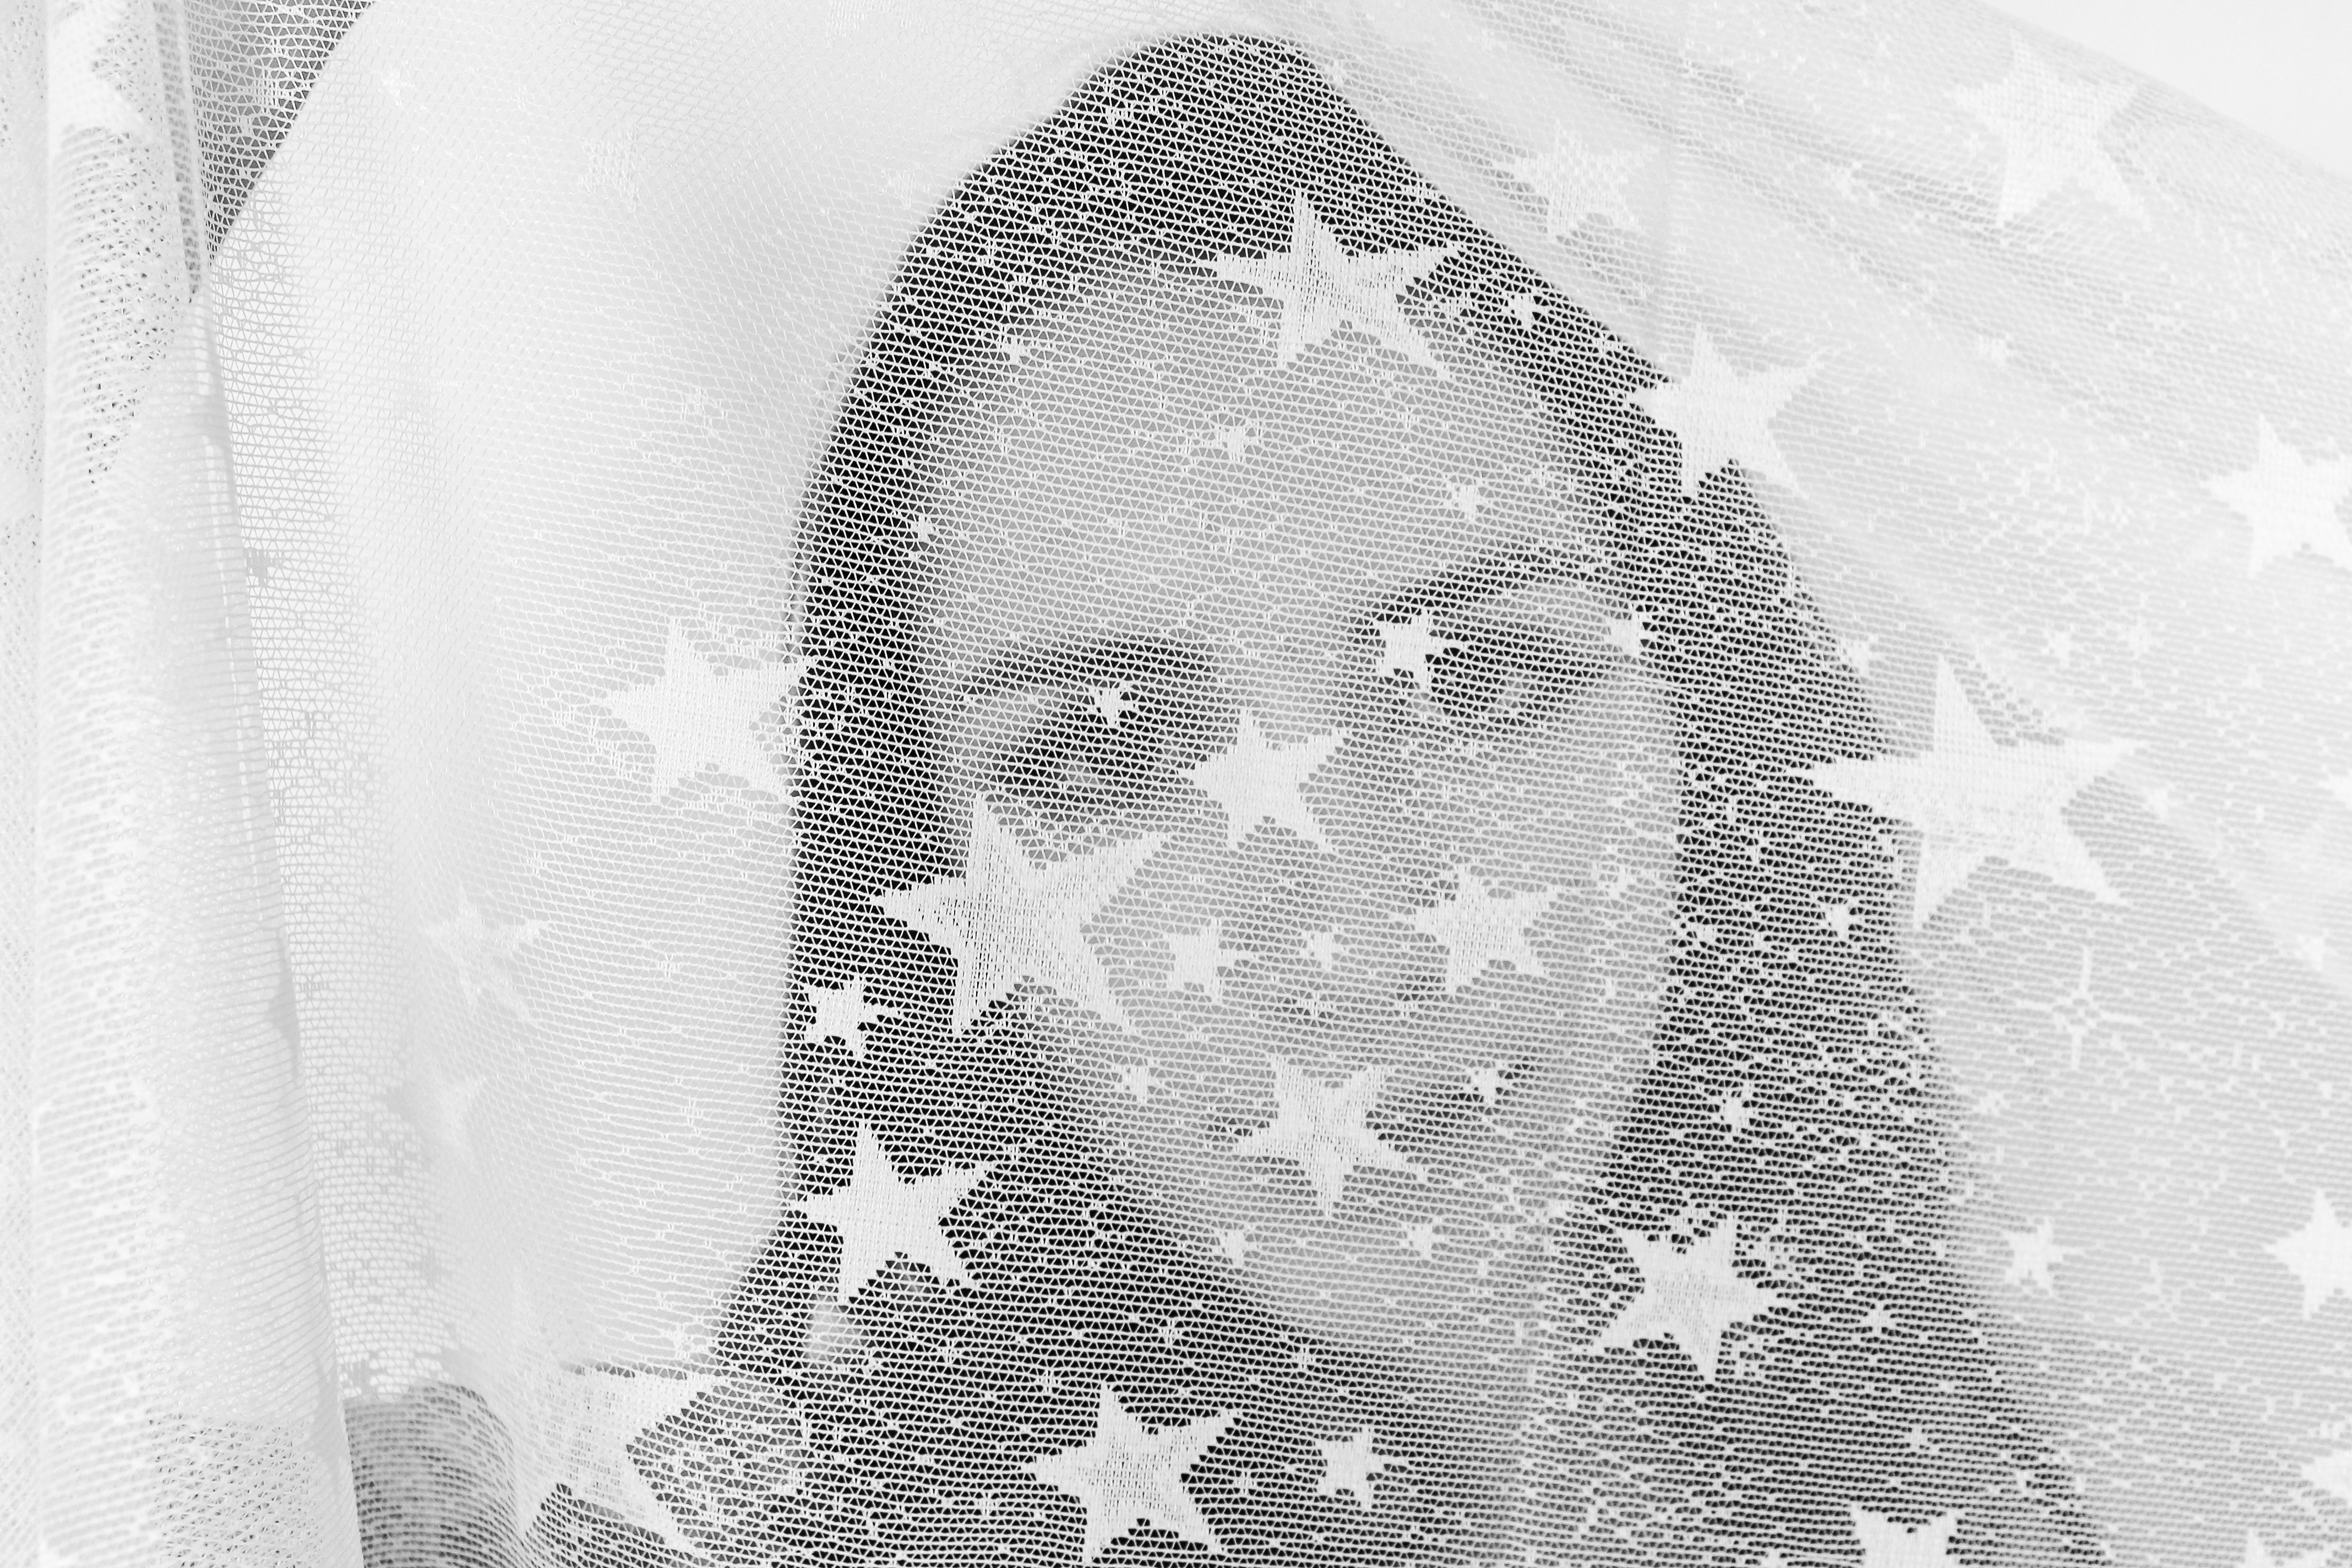
black and white, girl, white, pattern, portrait, monochrome, material, fabric, dark hair, textile, eyes, sketch, drawing, stars, hidden, shape, dreamy, dreams, veil, peek, veiled, masked, see through, monochrome photography